Capitolias

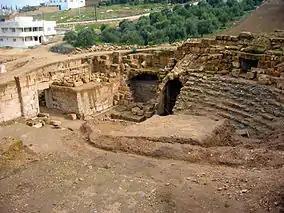

The city wall, with three north-facing gates, can still be traced on the surface Other remains include a temple of the Capitoline Triad, a three-tiered marketplace, a colonnaded street, a 5th-century church that was converted into a mosque in the 8th century, an aqueduct, reservoirs, a Roman military cemetery, and paved roads. Although these remains were all excavated, many are quite minimal. The most prominent remains is that of the Roman style theatre.